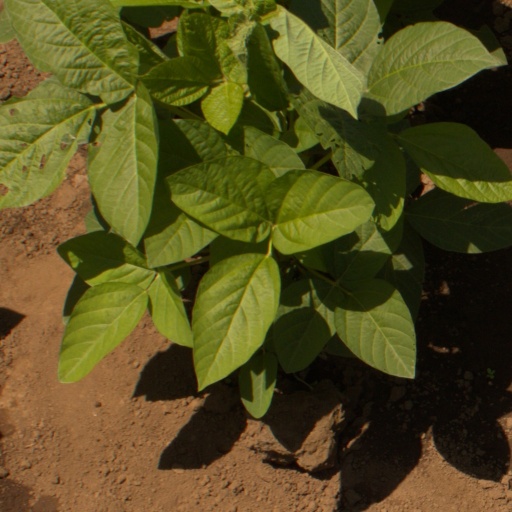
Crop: soybean